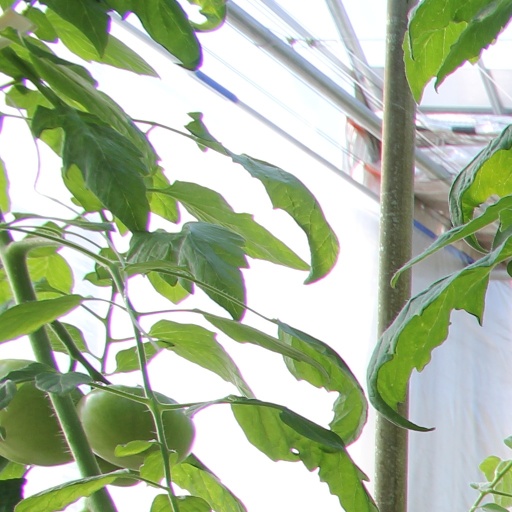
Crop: tomato